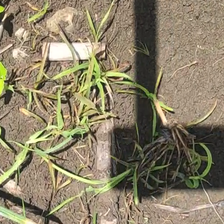
Weed species: Digitaria_SP_(Digitaria Sanguinalis )